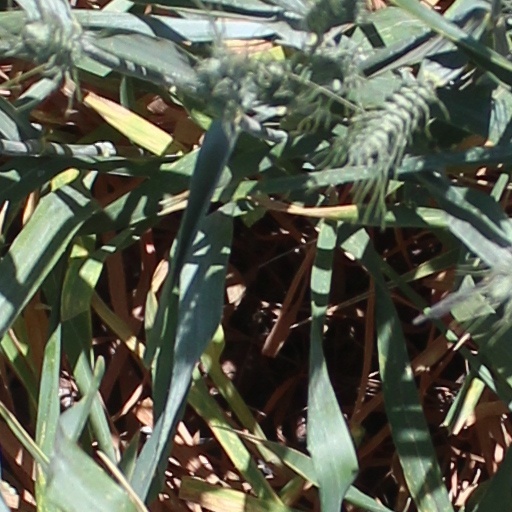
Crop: wheat